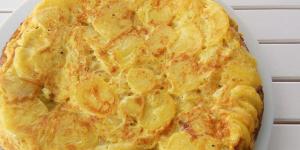
tortilla de patatas al horno con bacon